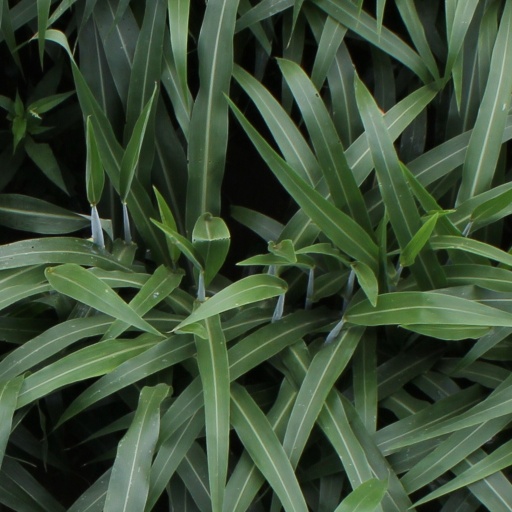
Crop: sorghum